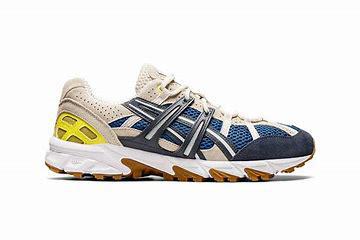
Brand: Asics
Model: Gel Sonoma 15 50